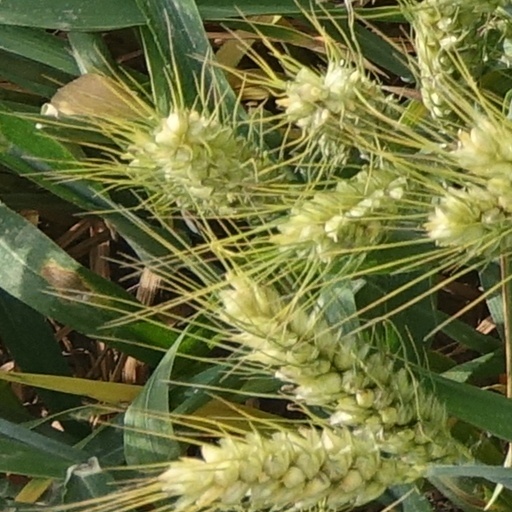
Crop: wheat